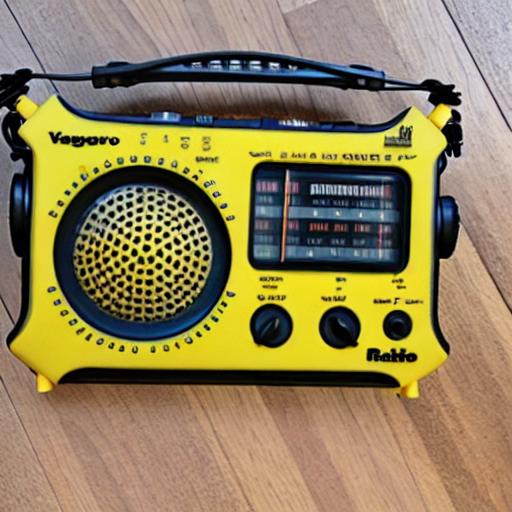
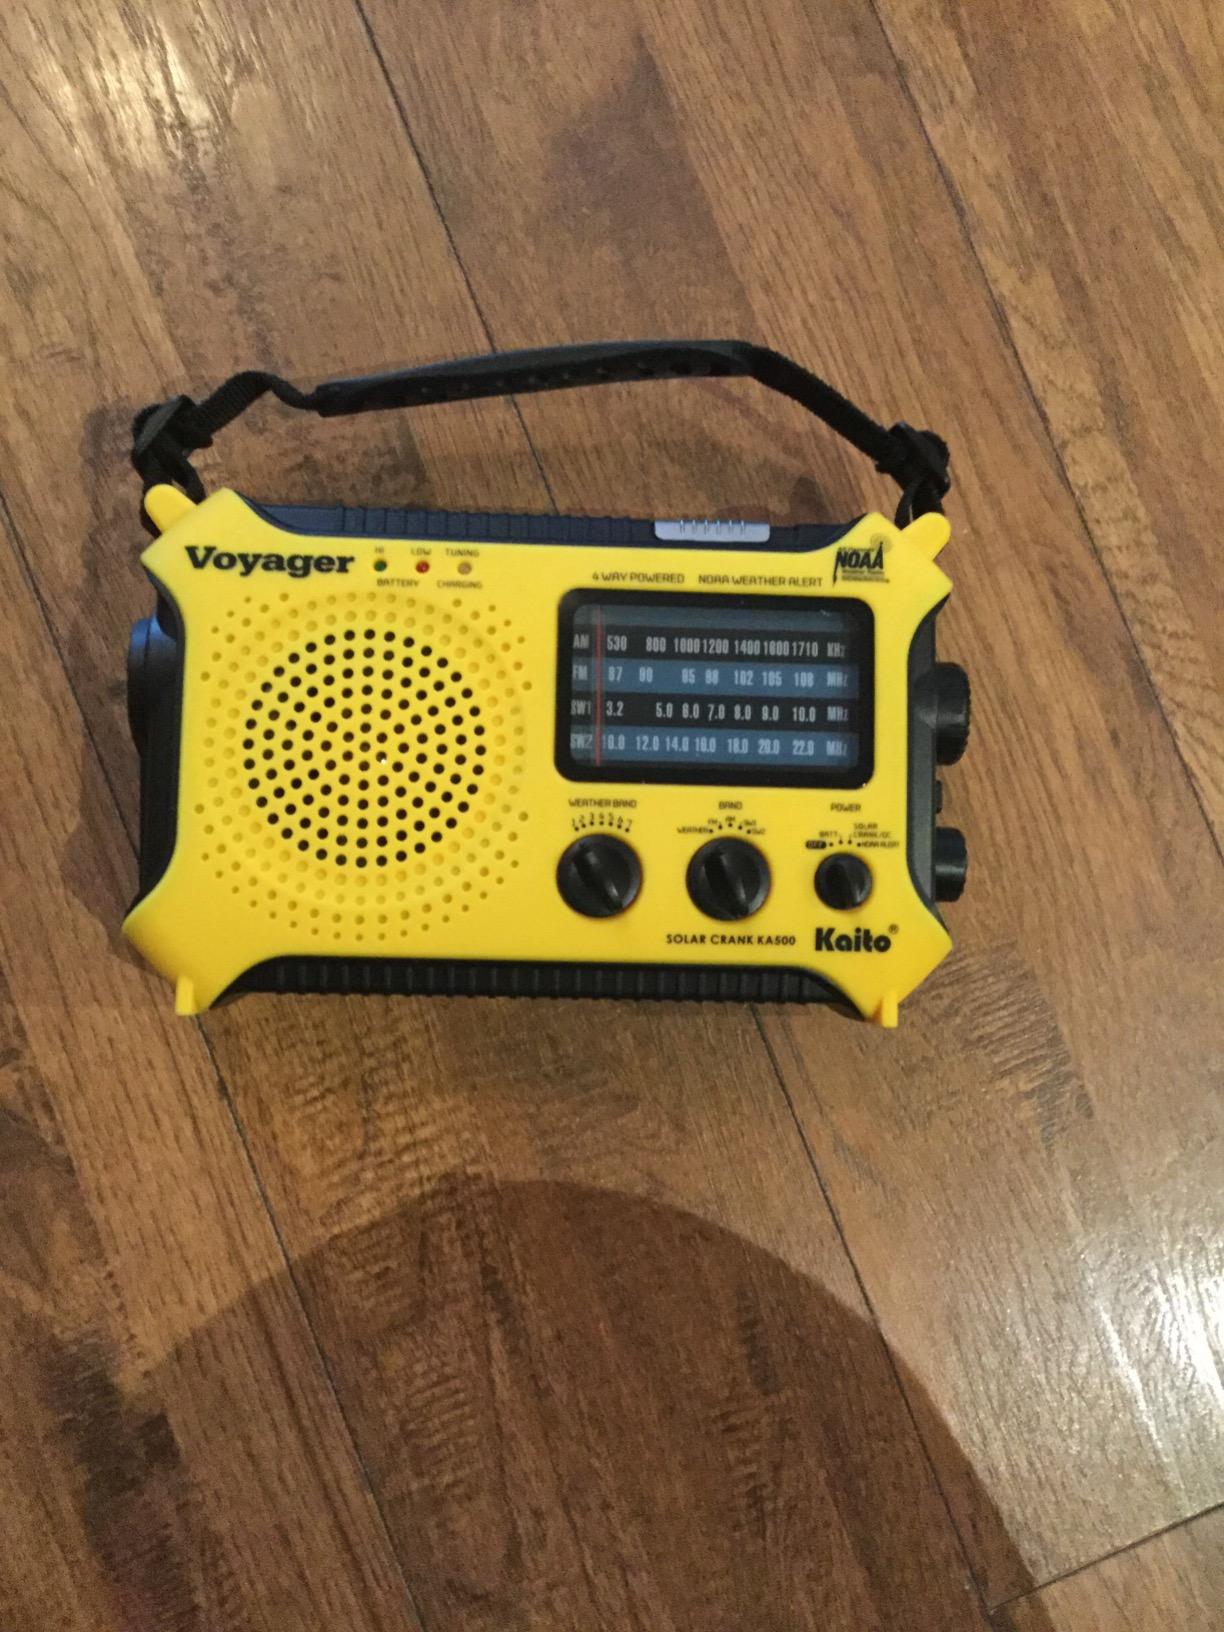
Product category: radio
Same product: no